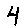
Label: 4